Corlay (stallion)

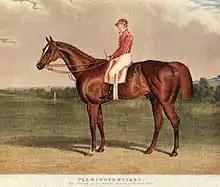
The chestnut Thoroughbred Plenipotentiary, one of Corlay's ancestors.

Corlay is descended from the first Norfolk Trotter introduced to the Corlay breeding station, Flying Cloud, a stallion born in 1856 and imported from Yorkshire, England, to Lamballe in 1864. This stallion was brought to Corlay at the end of his career, after having bred for years in the Pays de Léon, siring Breton horses.